Ulysses, Kansas

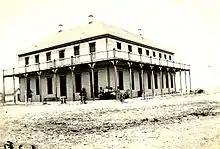
Hotel Edwards, in New Ulysses, after town was moved in 1909

In 1831, south of the future site of Ulysses, Kansas, then a part of Northern Mexico Territory, mountain man and explorer Jedediah Smith was killed by Comanche warriors, on May 27, 1831. The first Ulysses, town, founded in June 1885, was located approximately two miles east of present-day Ulysses. Approximately six weeks later Ulysses' first newspaper, the "Grant County Register", began publication.